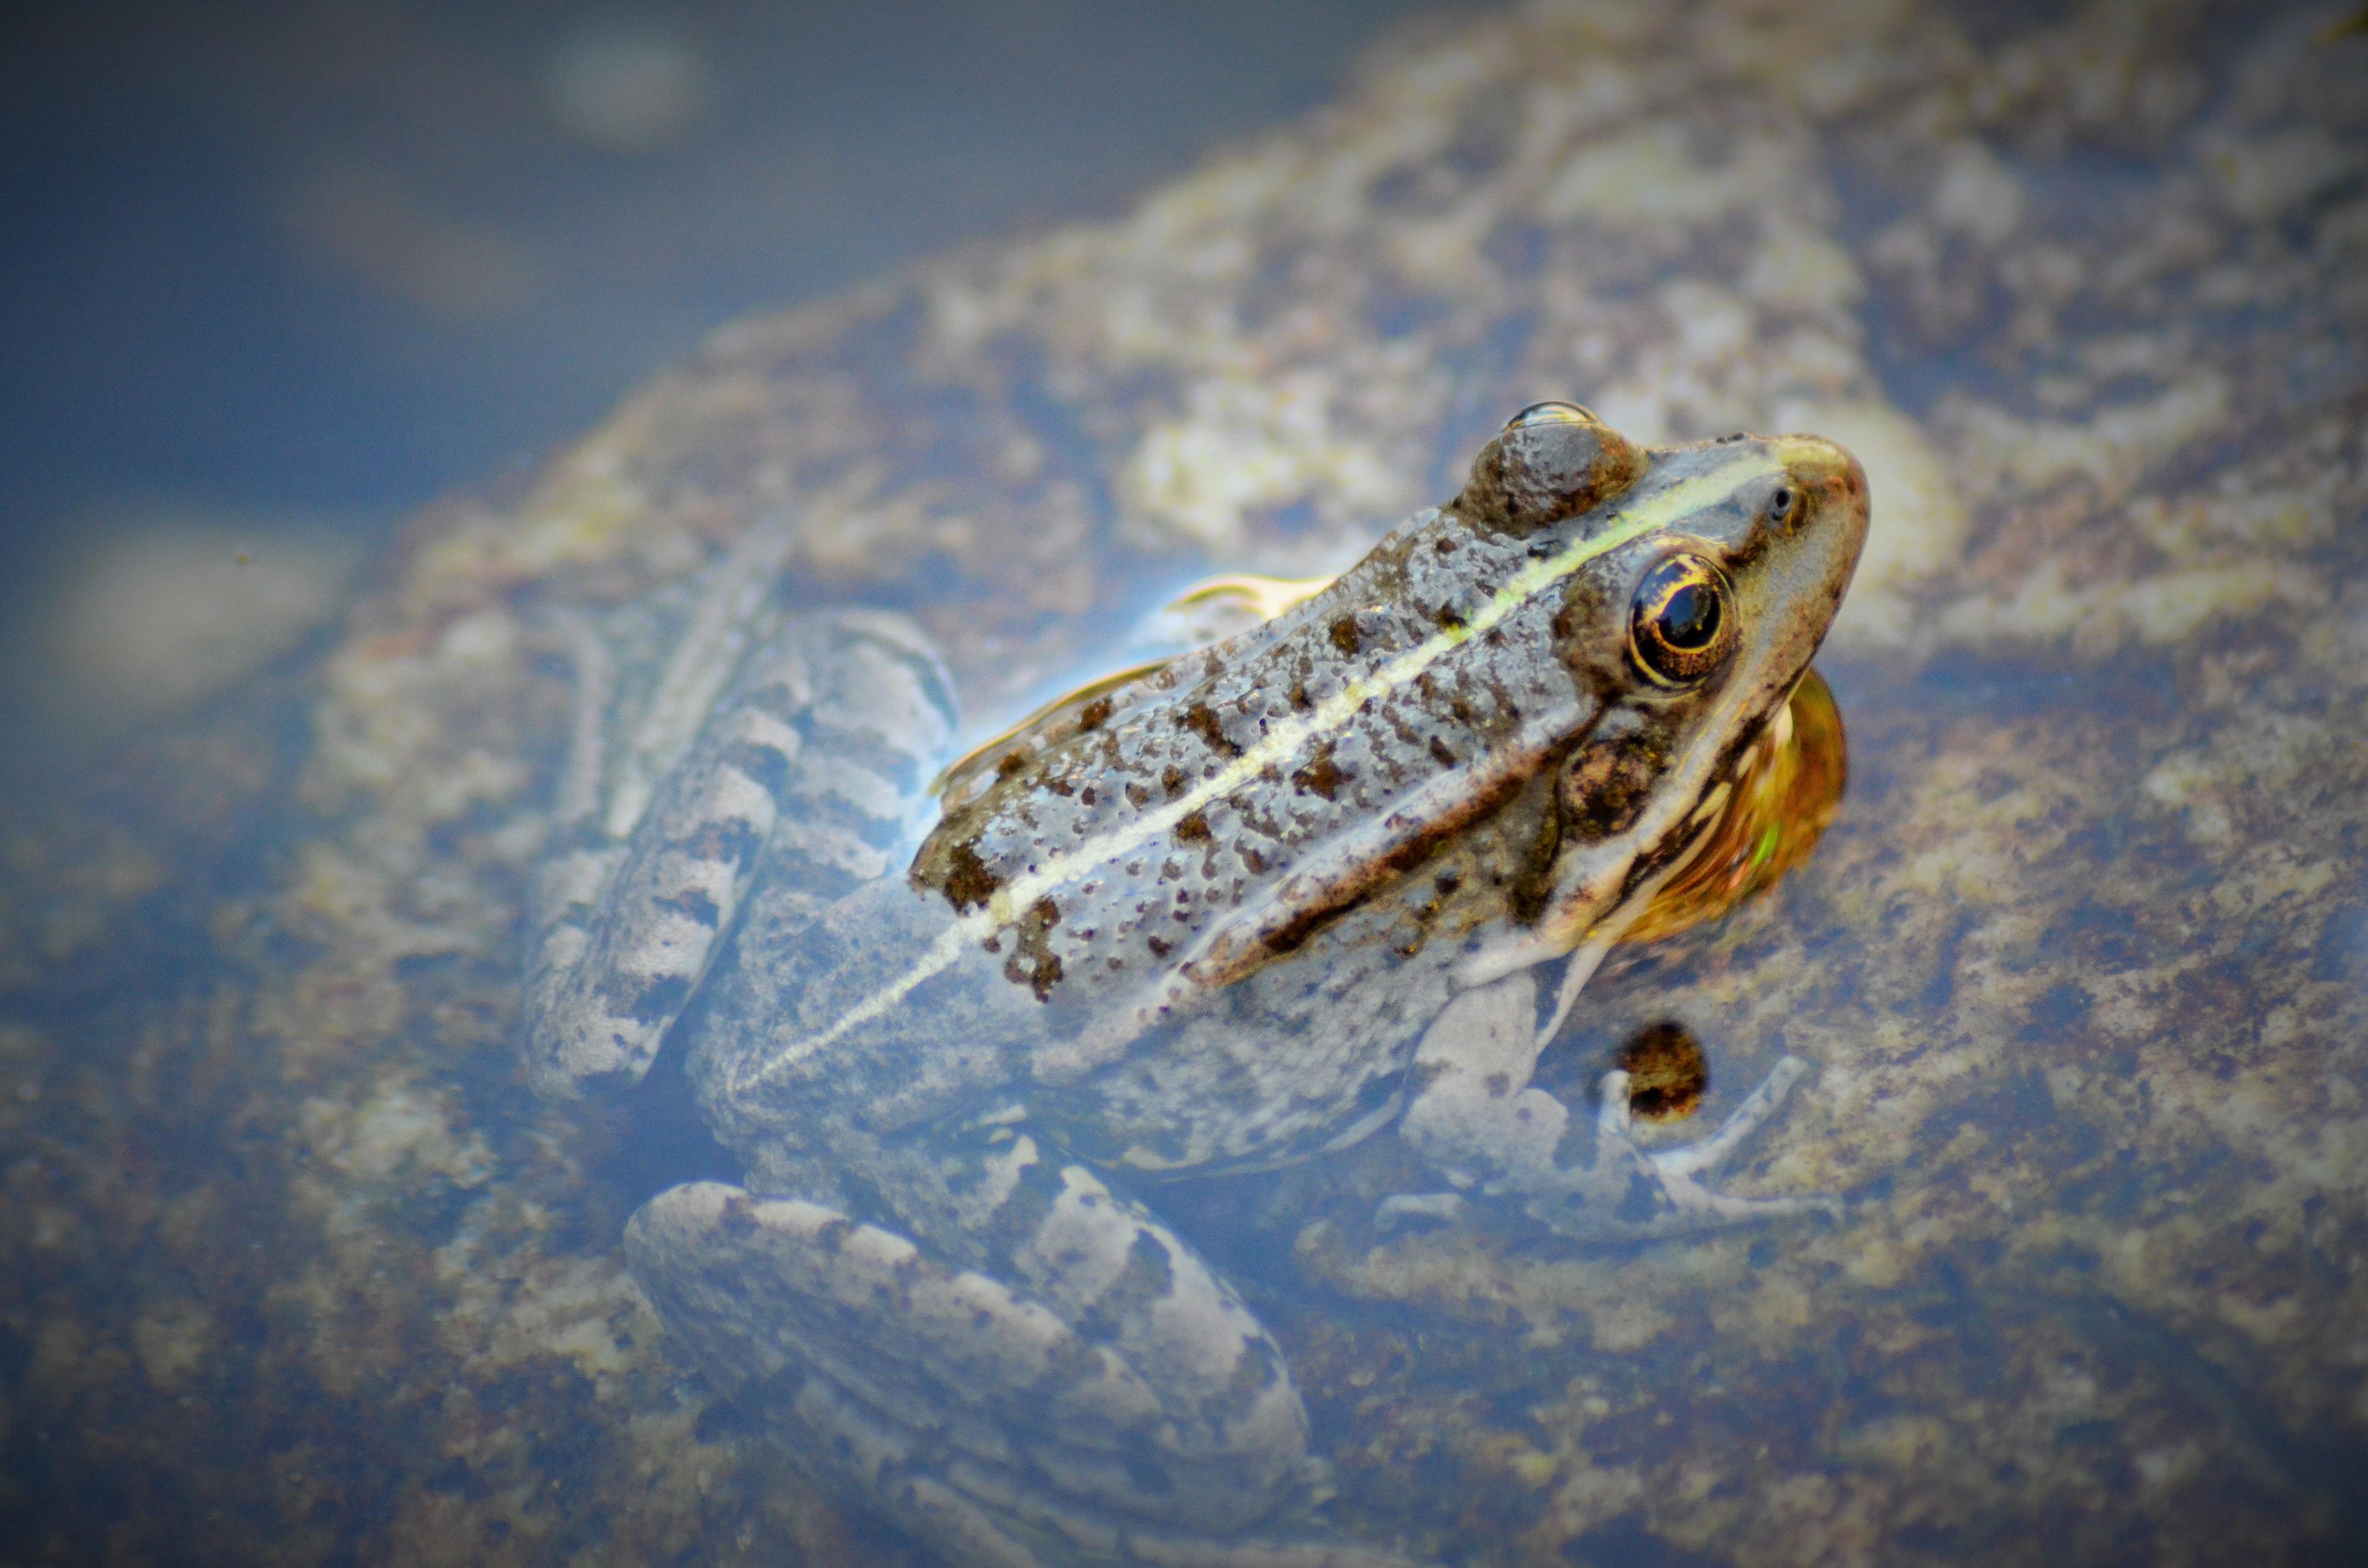
water, nature, animal, river, pond, frog, toad, amphibian, fauna, close up, wild animal, animals, vertebrate, macro photography, gerardo, water plan